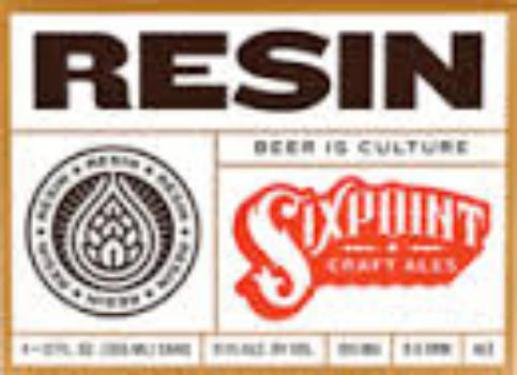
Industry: Food